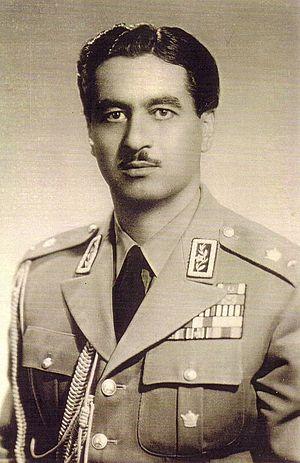
Teymour Bakhtiar, né en 1914 à Ispahan et mort le 12 août 1970, a été le premier directeur de la SAVAK.
La SAVAK était le service de sécurité intérieure et le service de renseignement de l'Iran entre 1957 et 1979, sous le règne de Mohammad Reza Pahlavi. Dissous à la Révolution islamique, il fut remplacé par le VEVAK, en 1984.